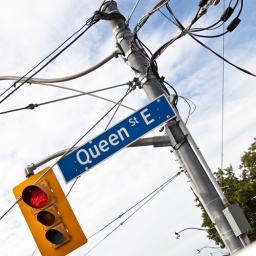
A sign of Queen street East in Toronto.